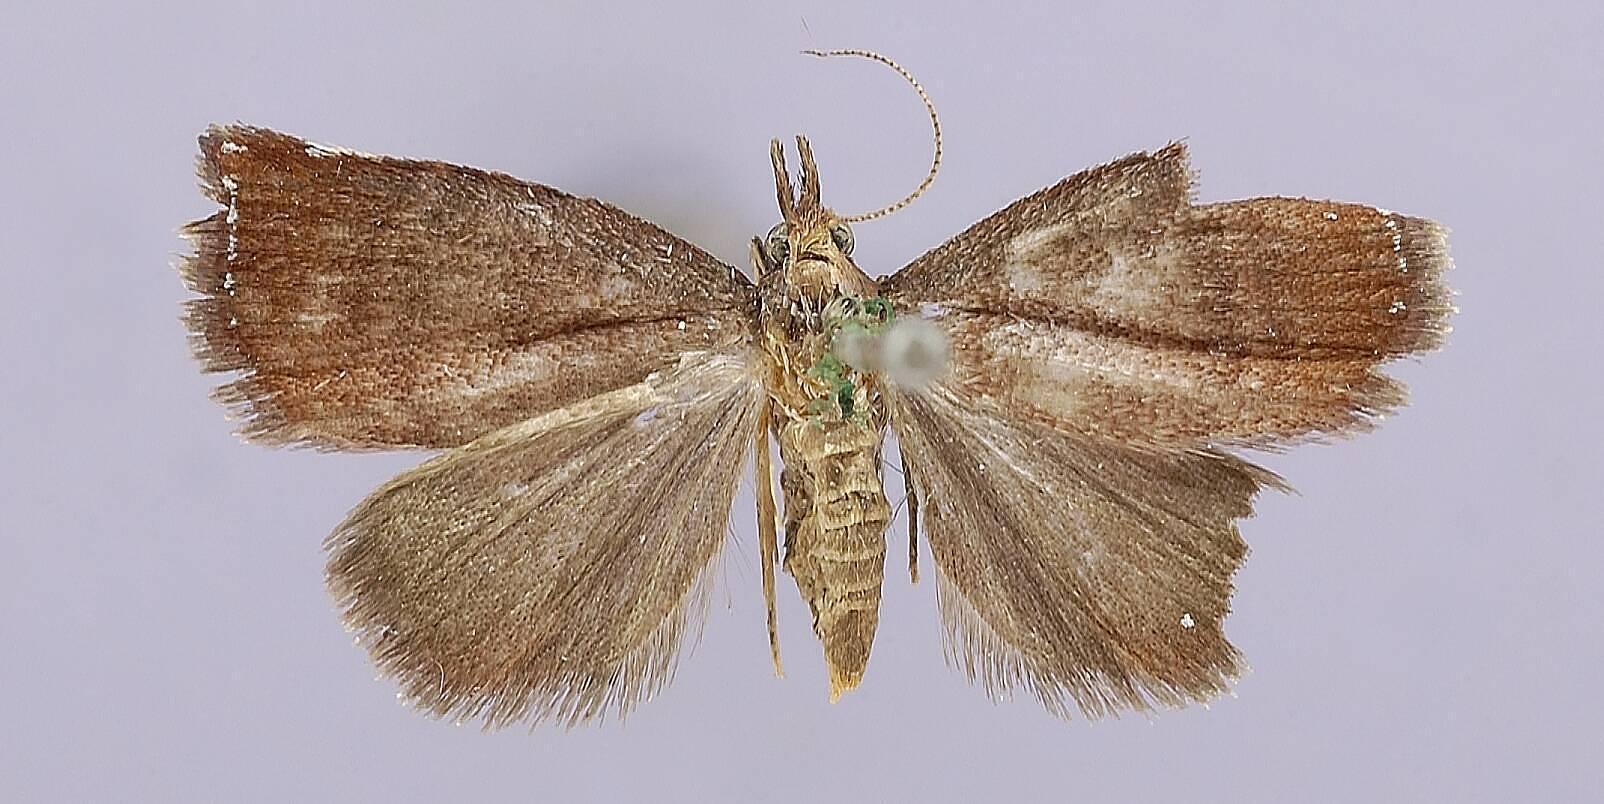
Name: Epitamyra purpurascens
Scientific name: Epitamyra purpurascens Hampson, 1906
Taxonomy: Animalia, Arthropoda, Insecta, Lepidoptera, Pyralidae
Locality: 60 miles up Maroni River, St. Laurant du Maroni, French Guiana